Ateuchus

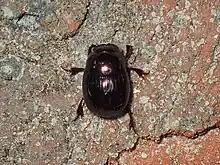
"Ateuchus histeroides", Alabama

Ateuchus is a genus of some 100 species of New World scarab beetles (Scarabaeidae) in the subfamily Scarabaeinae. They are found mainly in the Neotropics.